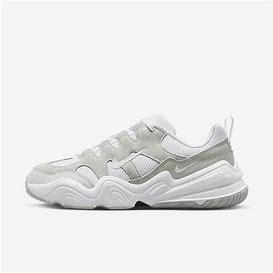
Brand: Nike
Model: Tech Hera